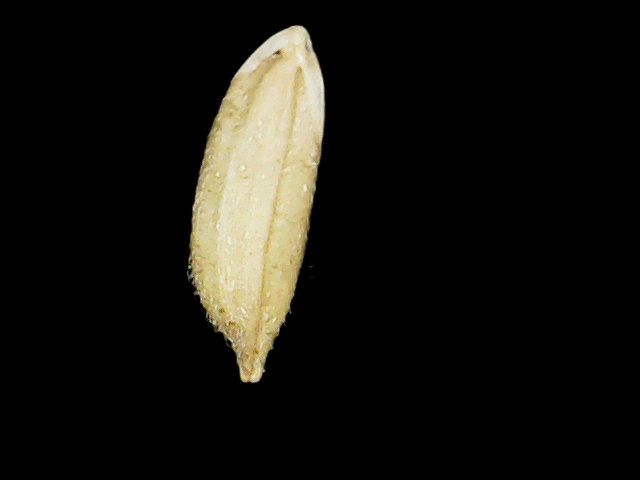
Rice variety: Binadhan12